Boyfriend in Sight

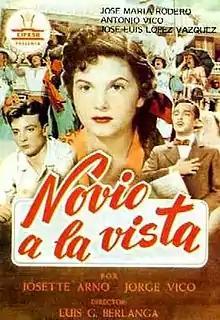
Theatrical release poster

Boyfriend in Sight, is a 1954 Spanish comedy film directed by Luis García Berlanga. It is based on an idea by Spanish filmmaker Edgar Neville, and produced by Benito Perojo.